Arctic Umiaq Line

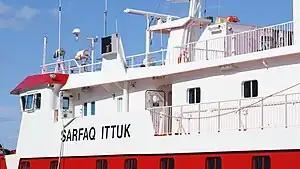
Sarfaq Ittuk moored at Ilulissat port

Arctic Umiaq Line was founded in 2006. Like many Greenlandic companies, it can trace its operations to former divisions of the Royal Greenland Trade Department before its 1986 handover to the Greenland Home Rule Government.